Medborgarhuset

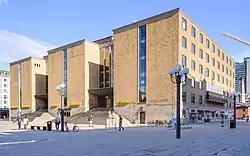
Northern façade

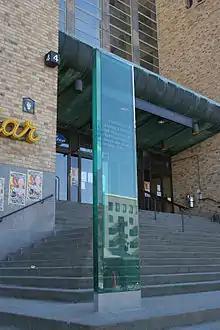
The Anna Lindh monument on the stairs of Medborgarhuset.

Forsgrenska medborgarhuset or colloquially Medborgarhuset (Swedish for "Citizen's Building") is a civic hall in Stockholm, Sweden, located on the southern side of Medborgarplatsen, Södermalm.